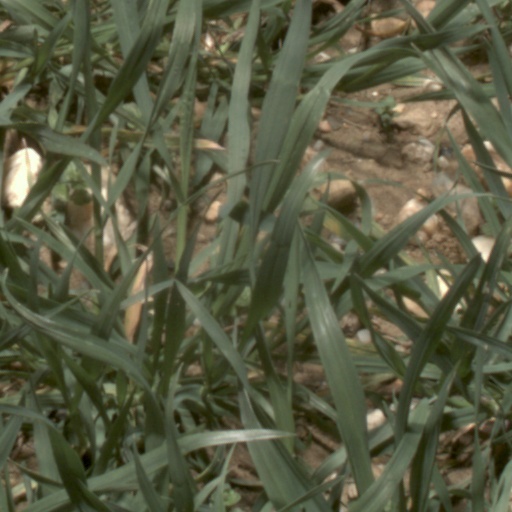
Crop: wheat